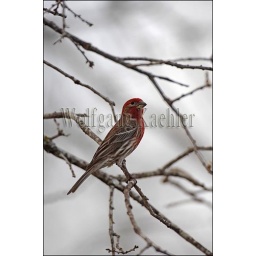
Usa, texas, hill country near hunt, house finch